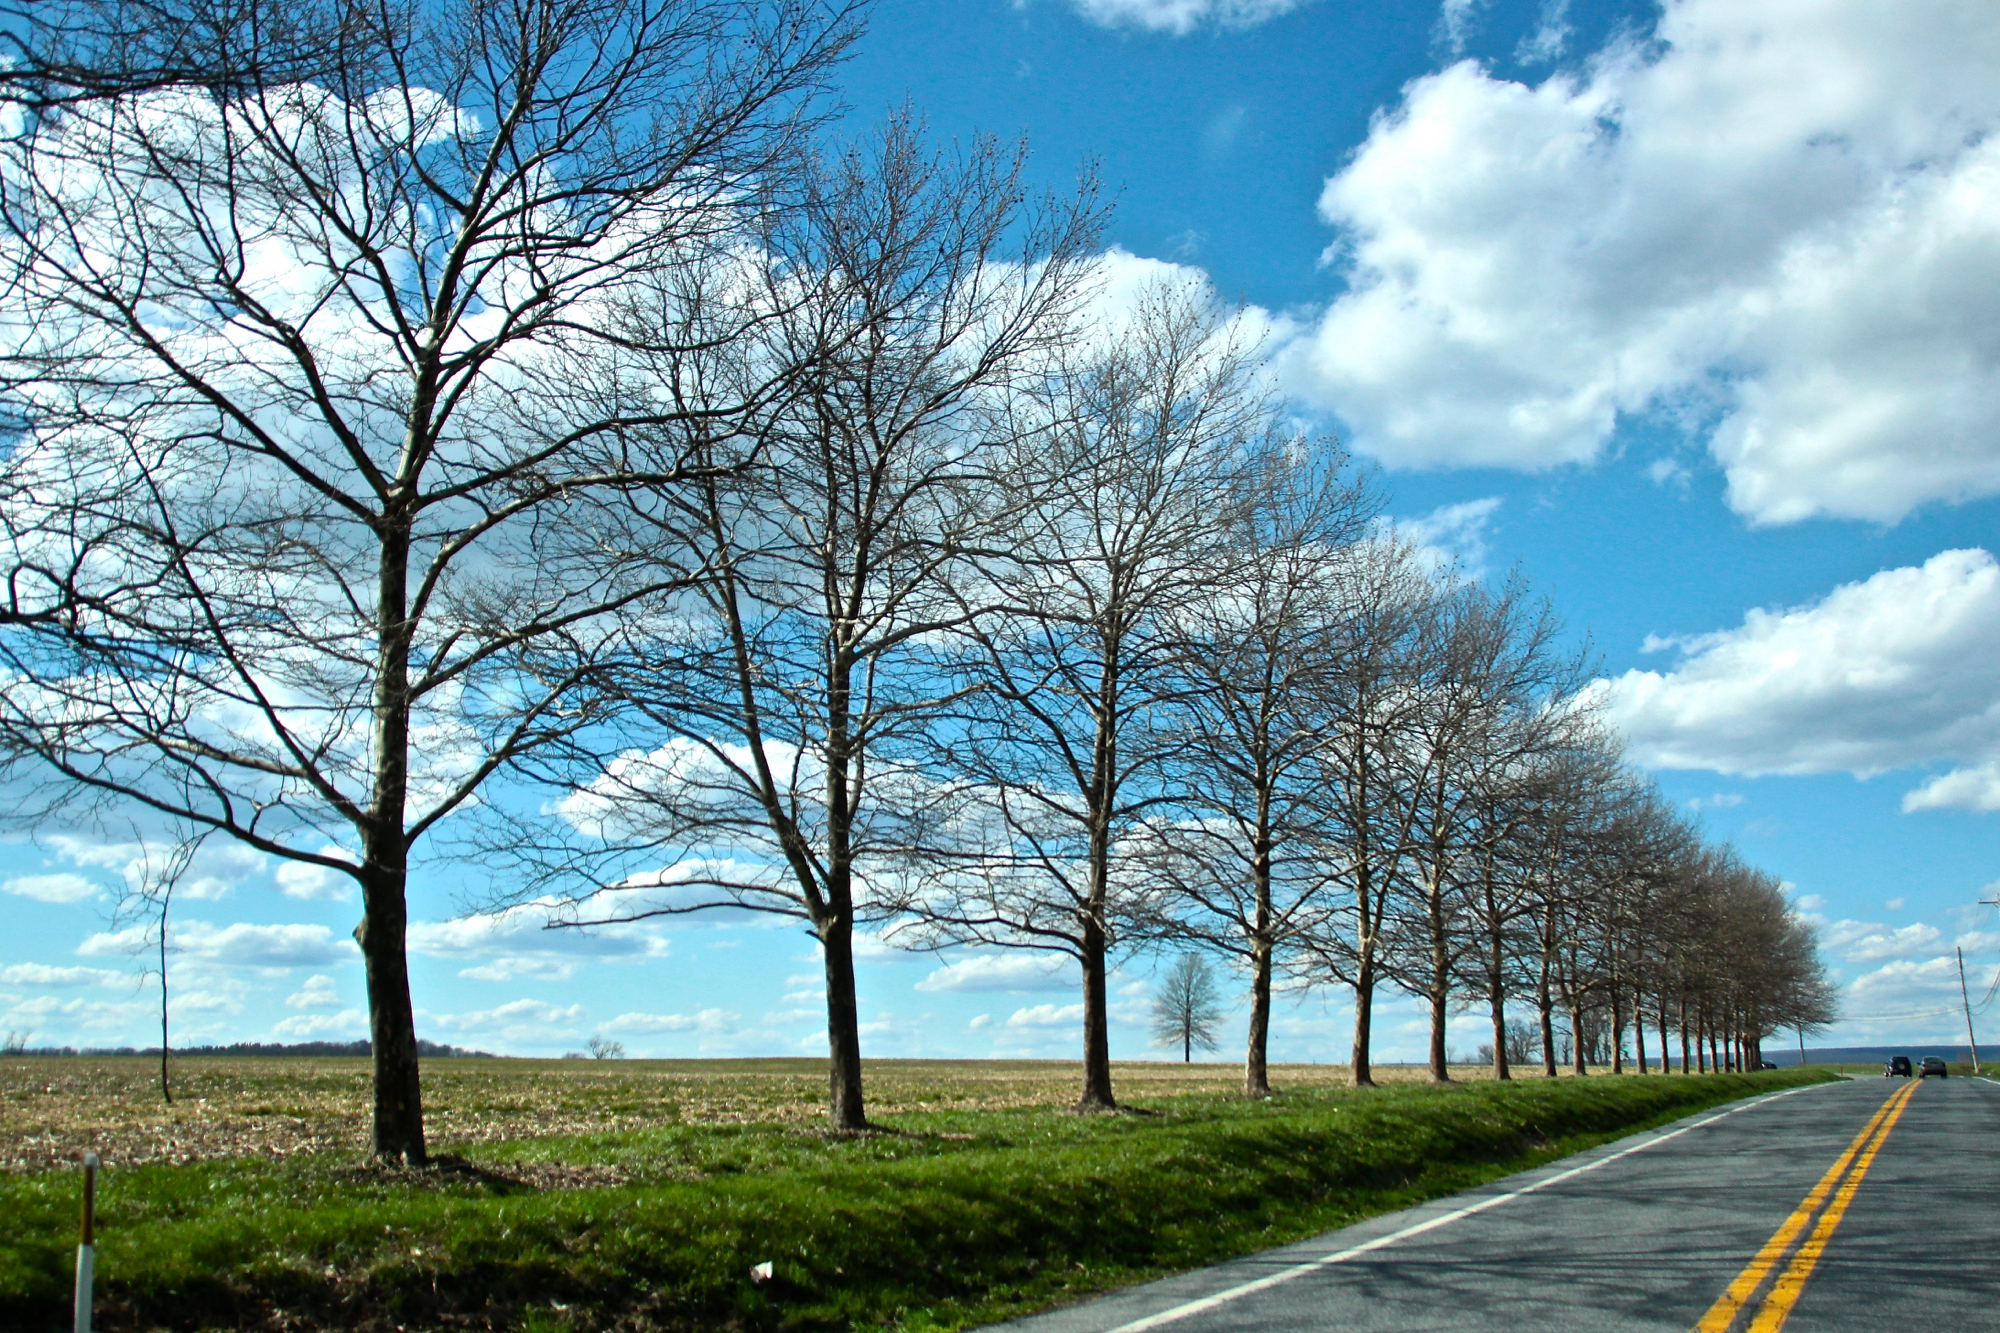
landscape, tree, nature, grass, horizon, cloud, plant, sky, sunlight, morning, flower, season, rural area, woody plant